Tish Pascual-Ladlad

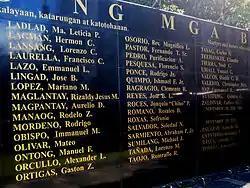
Detail of the Wall of Remembrance at the Bantayog ng mga Bayani, showing names from the first batch of Bantayog Honorees, including that of Tish Pascual-Ladlad

Maria Leticia Quintina Jimenez Pascual-Ladlad (August 30, 1950 – disappeared November 1, 1975), also known by her nickname Tish, was a student journalist at the University of the Philippines Los Baños (UPLB) during the Marcos dictatorship, known for being the first woman editor-in-chief of the "Aggie Green and Gold", for her community organizing work among farmers in Laguna and Quezon, and for being the first UPLB student to become a "desaparecido" during the Martial Law regime.